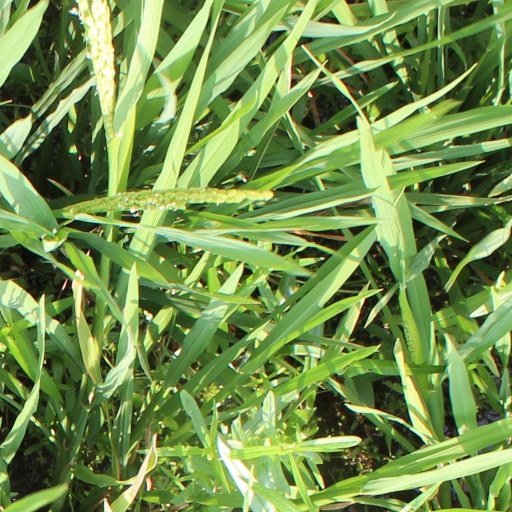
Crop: rice